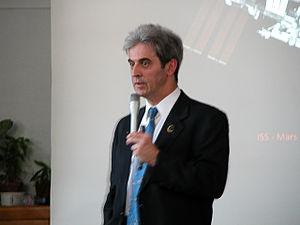
Léopold Eyharts lors d'une conférence dans une école de Vincennes Español: Leopold Eyharts durante una conferencia en una escuela de Vincennes
Léopold Eyharts, né le 28 avril 1957 à Biarritz, est un pilote et officier général français, spationaute de l'Agence spatiale européenne.